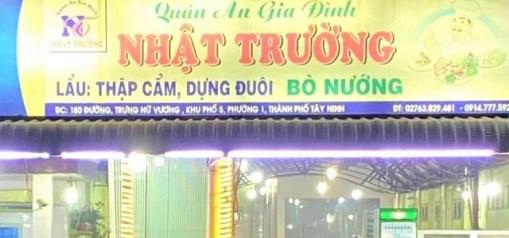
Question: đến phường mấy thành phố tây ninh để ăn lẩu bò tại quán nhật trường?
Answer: phường 1 thành phố tây ninh